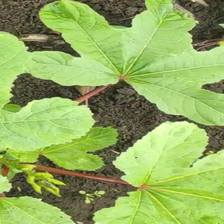
Weed species: Little_Mallow(Malva parviflora)